English country house

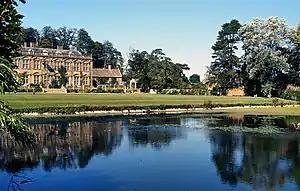
Brympton d'Evercy in Somerset evolved from the Medieval period; its provincial architects are long forgotten. Yet, Christopher Hussey described it as "The most incomparable house in Britain, the one which created the greatest impression and summarises so exquisitely English country life qualities".

In his book "Historic Houses: Conversations in Stately Homes", the author and journalist Robert Harling documents nineteen "stately homes"; these range in size from the vast Blenheim Palace and Castle Howard to the minuscule Ebberston Hall, and in architecture from the Jacobean Renaissance of Hatfield House to the eccentricities of Sezincote.